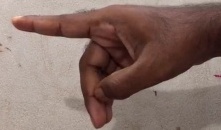
ASL sign: P